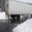
Label: truck